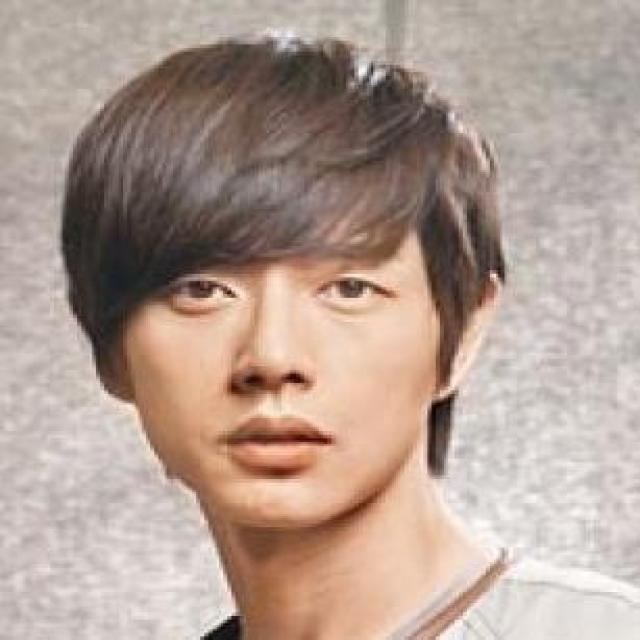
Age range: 21-44